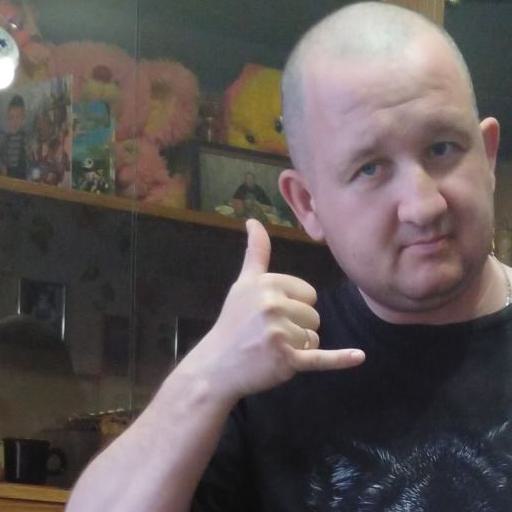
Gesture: call